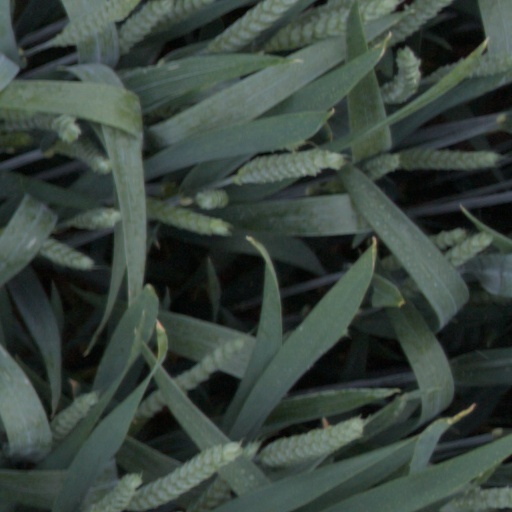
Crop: wheat